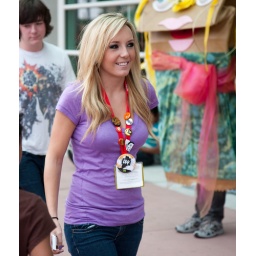
Promo girl in purple shirt